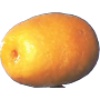
Label: Kumquats 1